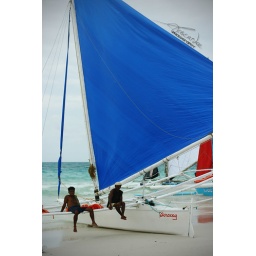
Locally made sail boats known as Bancas. Made by the locals, used to travel to near by islands.